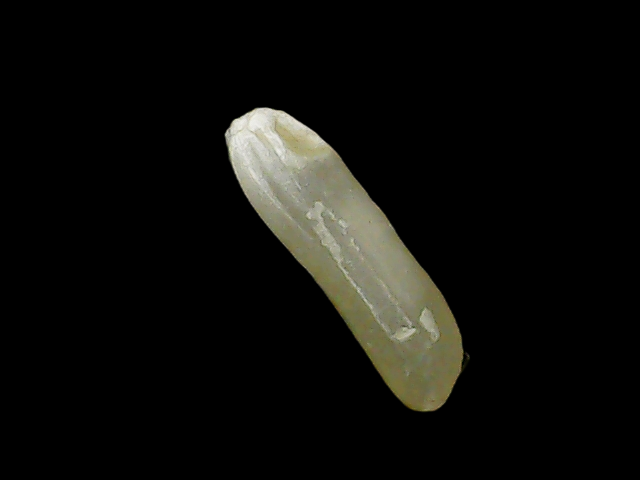
Rice variety: Binadhan19